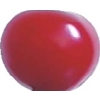
Label: cherry_sour